Keon Broxton

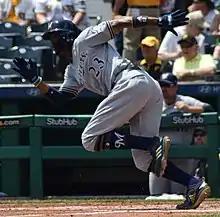
Broxton with the Milwaukee Brewers in 2018

On December 17, 2015, the Pirates traded Broxton and Trey Supak to the Milwaukee Brewers in exchange for Jason Rogers. Broxton was one of nine players competing to be the Brewers center fielder for the 2016 season. He won the competition and started on Opening Day. He had his first career multi-home run game on August 21, 2016 against the Seattle Mariners. Broxton opened the 2017 season as the Brewers starting center fielder. On July 22, he was sent down to Triple-A. In 326 plate appearances, Broxton had been hitting .218 with 14 home runs and 17 stolen bases but was leading the majors in strikeouts with 124. Broxton was recalled from the minors on August 1, and went on to put together a 20-20 season (home runs and stolen bases) and finished with a slash line of .220/.299/.420.